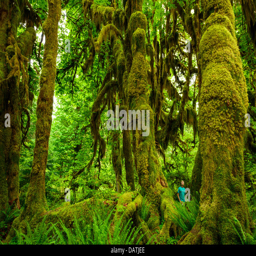
walking among the giant moss - covered trees